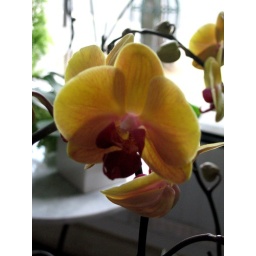
The flower and bird market in Paris.